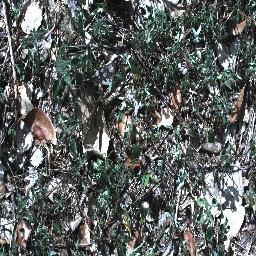
Label: negative